Soqotri people

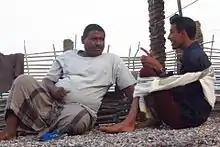
Soqotri men

The Soqotri primarily inhabit the Socotra Archipelago, on Socotra island and the Abd al Kuri, Darsah and Samhah districts of the Amanat Al Asimah governorate, Yemen.